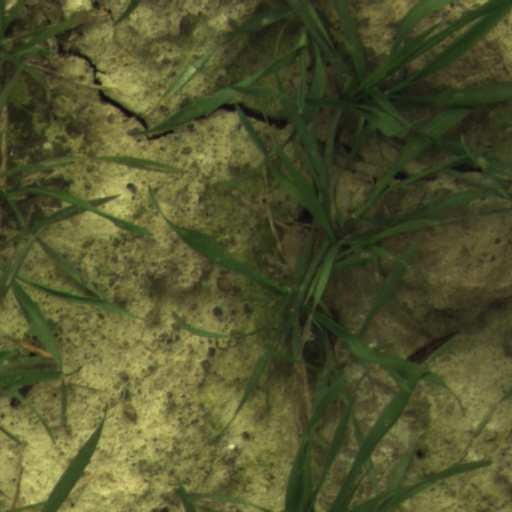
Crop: wheat